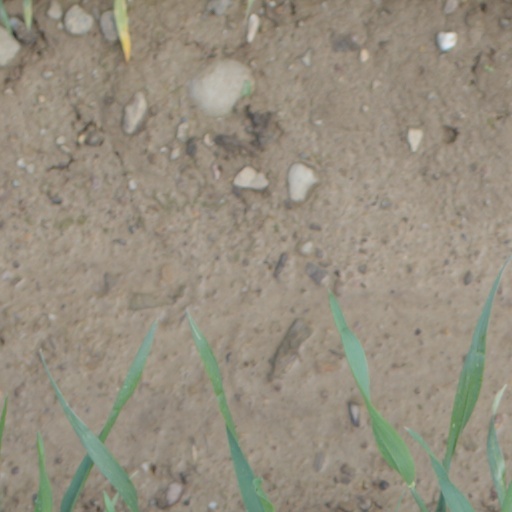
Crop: wheat